Days (manga)

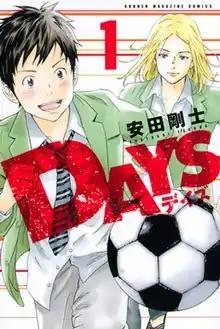
Cover of the first volume

Days (stylized in all caps) is a Japanese sports manga series written and illustrated by Tsuyoshi Yasuda. It was serialized by Kodansha's manga magazine "Weekly Shōnen Magazine" from April 2013 to January 2021, with its chapters collected in 42 volumes. In North America, the manga is licensed for English digital release by Kodansha USA.